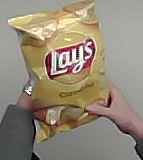
Product: lays_classic